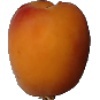
Label: Apricot 1